Arthur Tooth

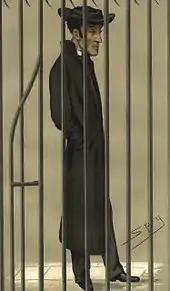
"The Christian Martyr"Tooth as caricatured by Spy (Leslie Ward) in "Vanity Fair", February 1877

When the Public Worship Regulation Act was passed in 1874, those who disapproved of his ritualist liturgical practices set a prosecution in motion. He was charged with (among other things) the use of incense, vestments and altar candles. The case came before Lord Penzance at Lambeth Palace on 13 July 1876. Tooth did not attend as he refused to recognise the authority of the court. He ignored both the judicial warnings that resulted from his non-attendance and the legal attempts to restrain him from exercising his ministry, although he was now facing disruptions when he presided at worship caused largely by people hired for the purpose by his opponents.